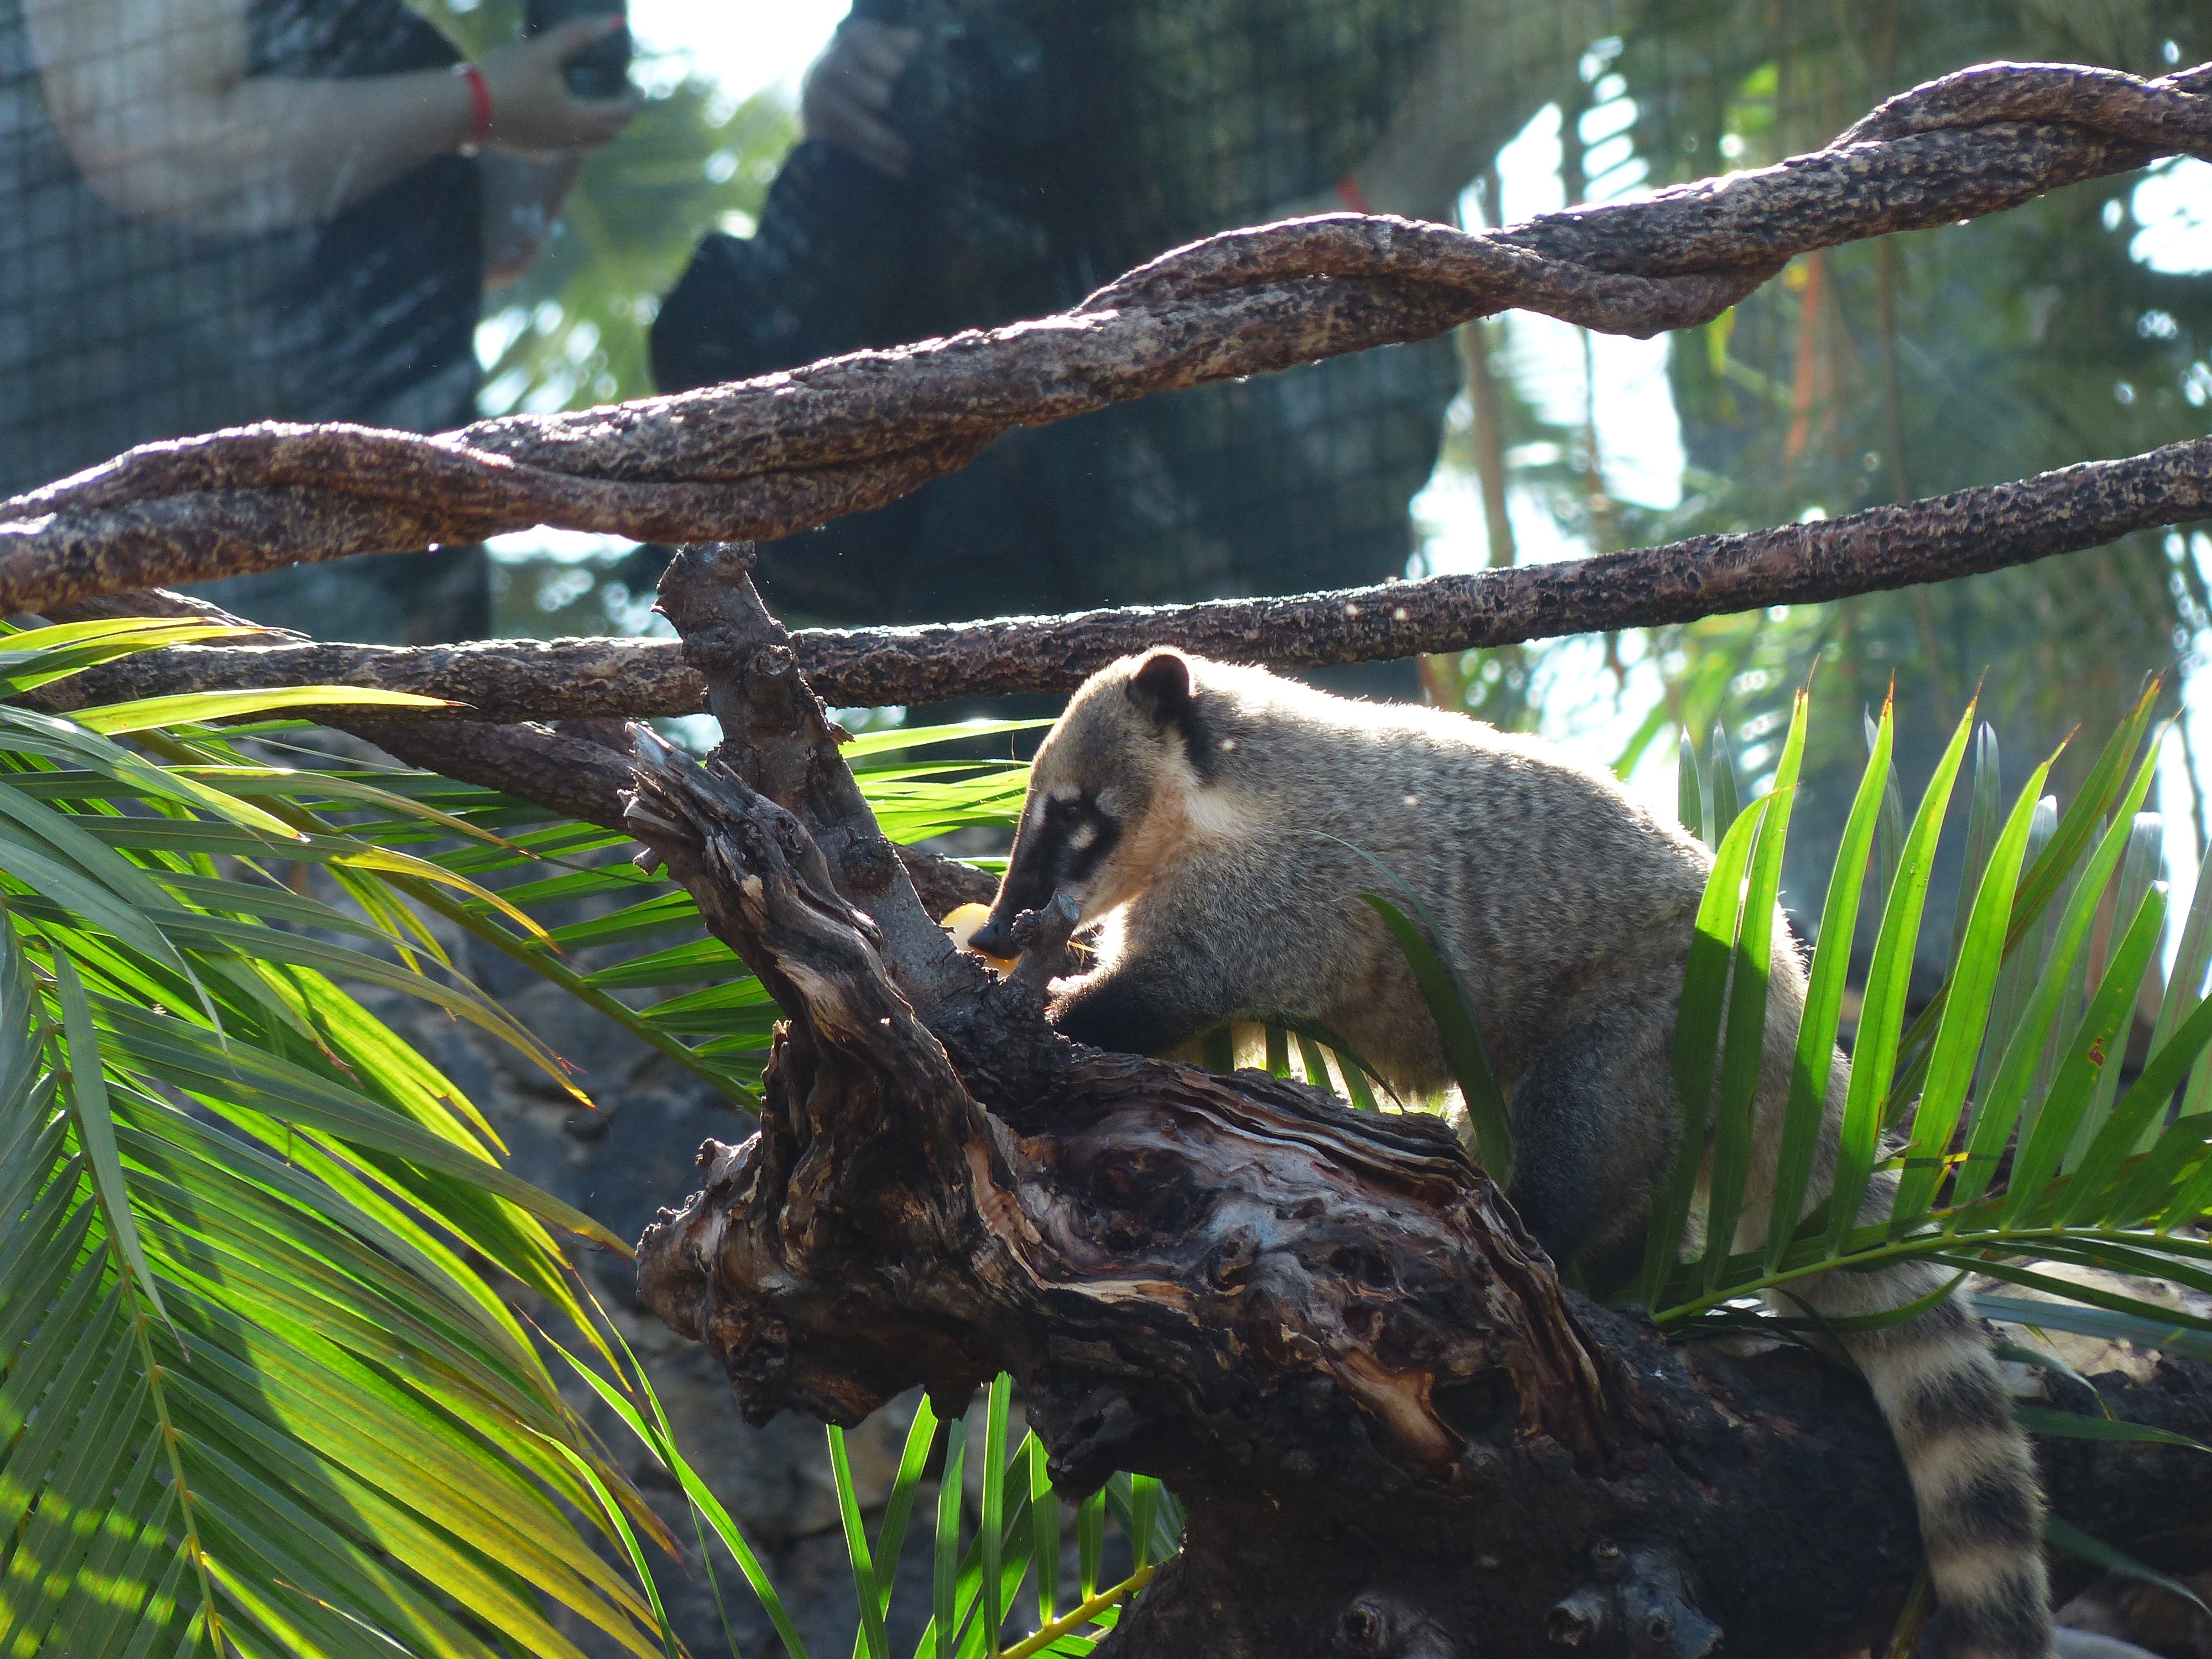
tree, forest, branch, animal, cute, wildlife, zoo, jungle, predator, fauna, climb, rainforest, tropics, coati, procyonidae, south american coati, nasua nasua, small bear, nasua, proboscis bear